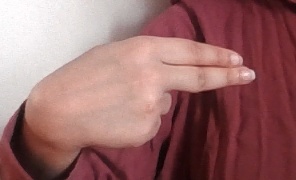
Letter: ain